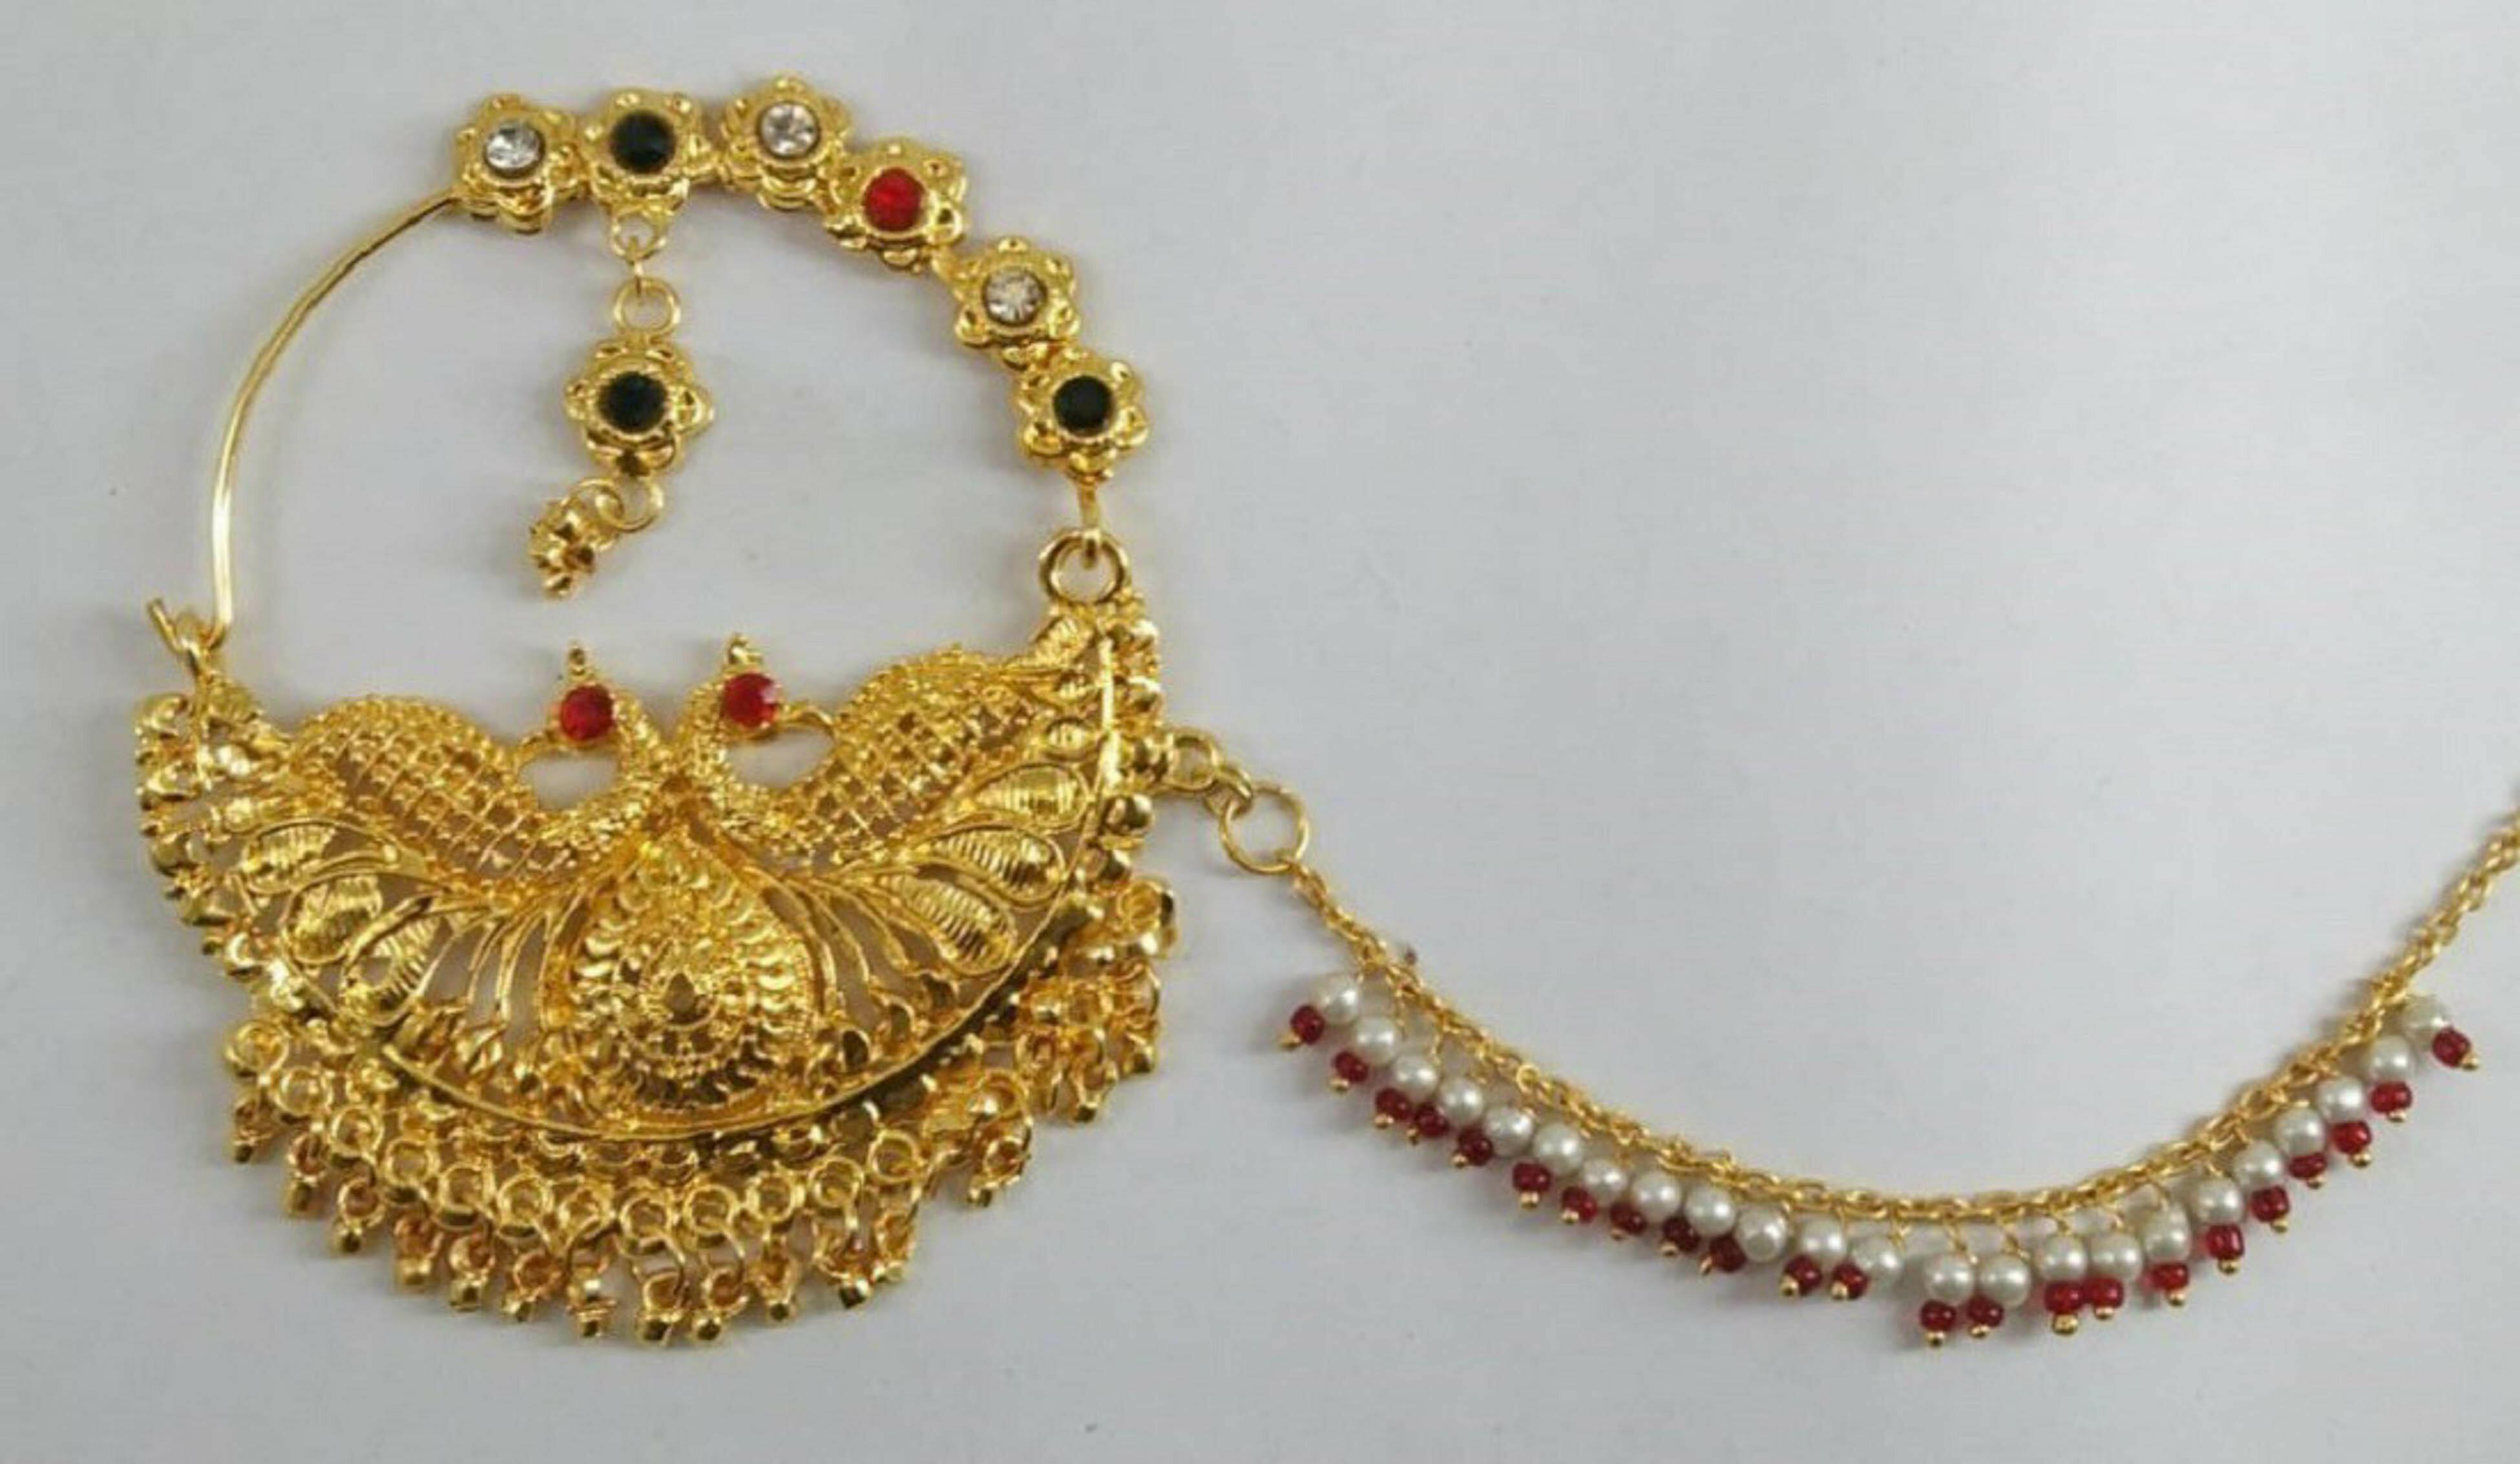
Verma CollectionVerma Collection Gold-Plated Plated Alloy Nathiya
Type: Rings
Brand: VERMA COLLECTION
Price: Rs. 349
This lovely ( peacock design nathiya) nose ring from the has been exclusively designed for you. this beautiful nose ring is 1 layers chain is very beautiful and studded with real look-alike real beads and pearls and . this nath (nose ring) can look elegant and stylish when worn with anarkali lehengas and saress etc. this ( peacock design nose ring ) will match . this hand made nose ring .this ring perfect fit for any party or special occasion and festival like diwali holi raksha bandan etc .its graceful design complements with any ethnic or western outfit.
Features: Gold-Plated Plating,For Women, Girls,Piercing Not Required,Silver Weight: Na G